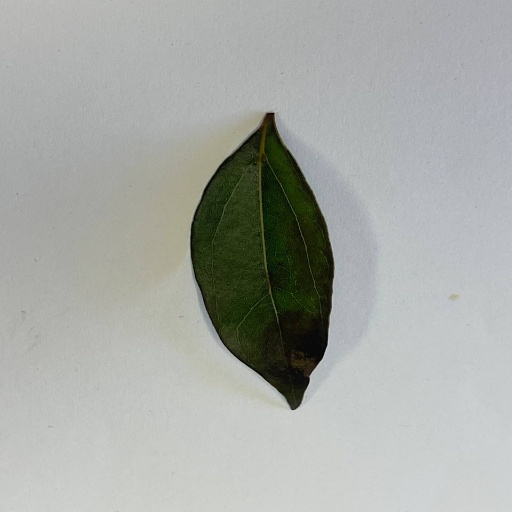
Species: Camphor
Leaf condition: Bacterial Spot